BMW /5 motorcycles

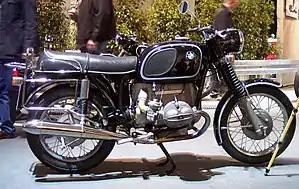
Black BMW R75/5

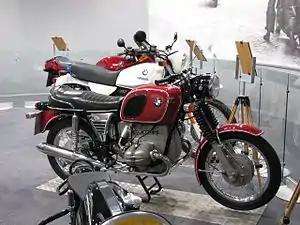
Red BMW R60/5

The BMW R50/5, R60/5, and R75/5 form a range of boxer twin motorcycles manufactured in Berlin, Germany, by BMW for model years 1970-1973 and featuring electric starting and telescopic forks.